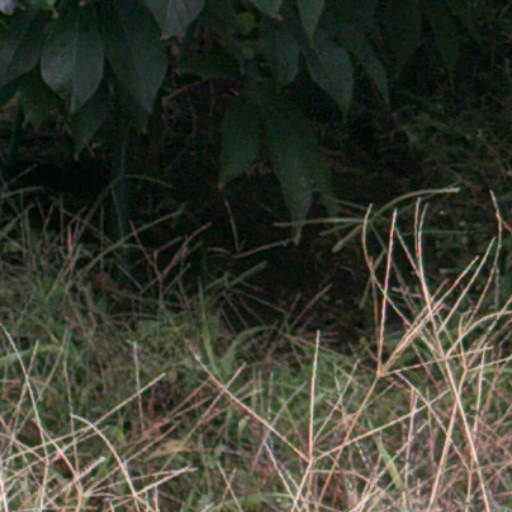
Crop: cassava